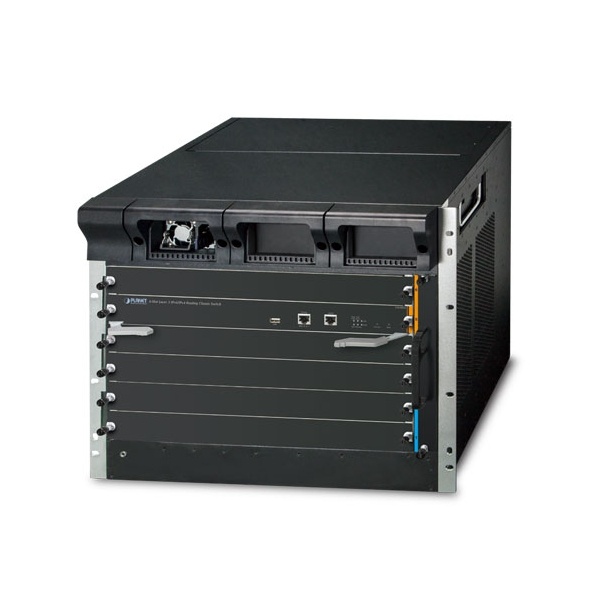
CS6-S24S8X
Switch Module for CS-6306R with 24x1000BASE-X SFP, 8x10GBASE-X SFP+ Spesifikasiyalar Fayllar Interfaces RS-232 1 Network Adapter 10/100/1000 Mbit/s 1 Type 10/100/1000 Mbit/s RJ-45 SFP+ 10 Gigabit/s Ethernet 8 SFP Gigabit Ethernet 100/1000 Mbit/s 24 Network Technology Protocol SNMPv1/v2c/v3, SSH, Telnet, VRRP, ICMP, DHCP, SSL Protocol Layer 3 VRRP, Static Routing, RIP V1/V2, OSPF, PIM-DM, PIM-SM, PIM-SSM IEEE Standard IEEE 802.1ad for Q-in-Q tagging, IEEE 802.1D-2004 for Spanning Tree Protocol, IEEE 802.1P for Class of Service, IEEE 802.1Q for VLAN Tagging, IEEE 802.1S for Multiple Spanning Tree Protocol, IEEE 802.1W for Rapid Spanning Tree Protocol, IEEE 802.1X for Authentication, IEEE 802.3 for 10BaseT, IEEE 802.3ab for 1000BaseT(X), IEEE 802.3z for 1000BaseSX/LX/LHX/ZX, IEEE 802ae for 10 Gigabit Ethernet, IEEE 802.3u for 100BaseT(X) IP Layer IPv4, IPv6 Encryption SSH, SSL Switch Properties Jumbo Frame Size 9.216 kB DRAM Size 1000 MB Flash Size 64 MB MAC Table Size 32 Connectors / Cables Connectors DB9, RJ45, USB type A System Power Input Input Voltage DC 36~72 V Input Voltage AC 100~240 V Power Consumption 320 W Operating Conditions Temperature 0~50 °C Humidity 10~90 % Storage Conditions Temperature Range -10~70 °C Humidity 5~90 % Construction Height 9 U Dimensions and weight Width 482 mm Height 370 mm Depth 397 mm Standards and Certifications Certifications CE, FCC Class A CS6-Serie Datasheet
Brand: Planet Technology Corporation
Category: Electronics > Networking > Hubs & Switches > Layer 3 Switches